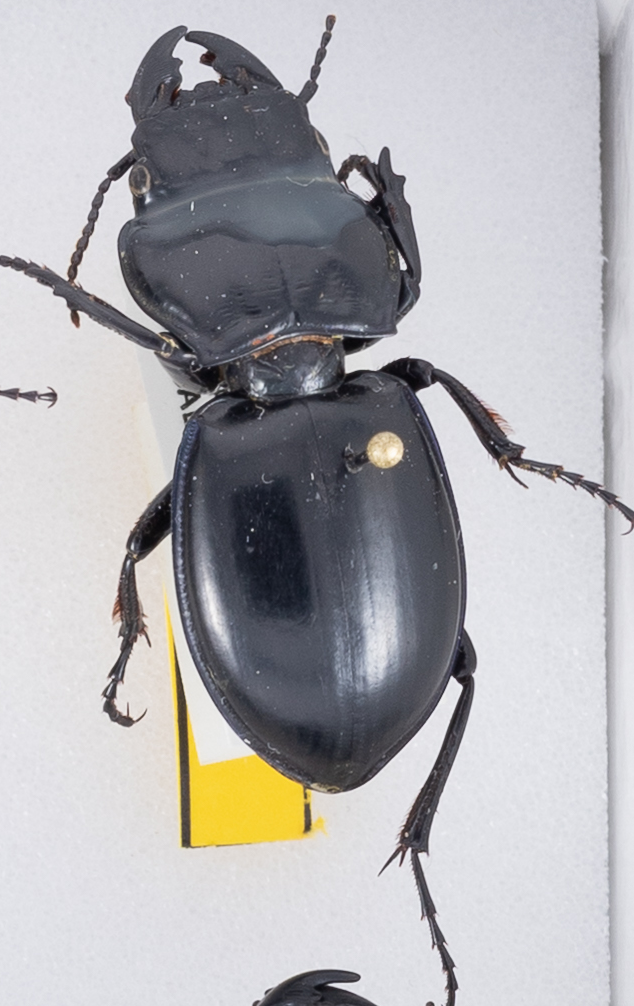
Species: Pasimachus californicus
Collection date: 2018-07-25
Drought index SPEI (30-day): -0.162
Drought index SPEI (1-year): -0.782
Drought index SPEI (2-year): -0.782